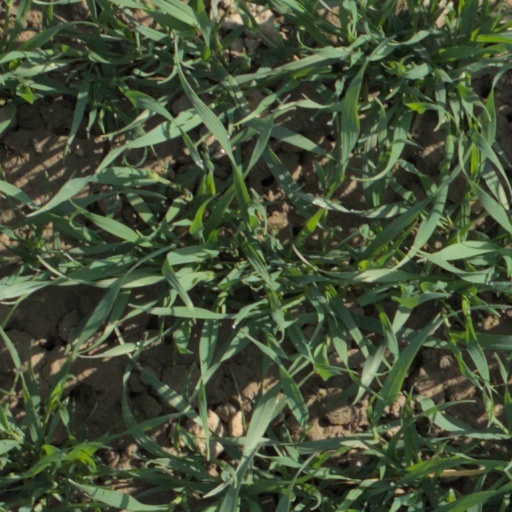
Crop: wheat